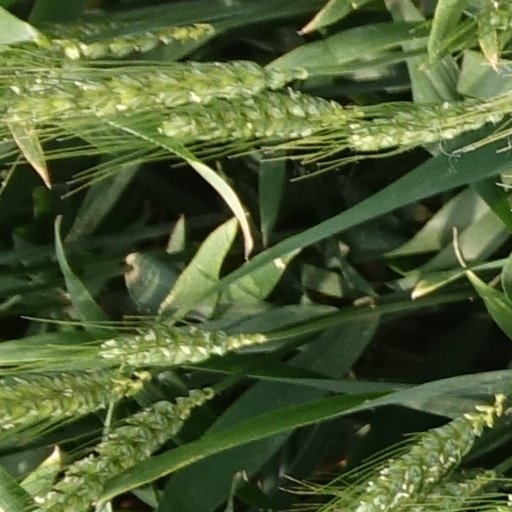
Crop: wheat